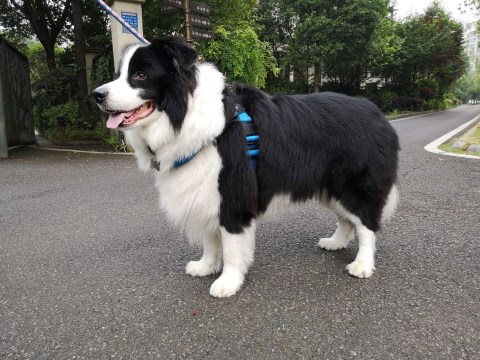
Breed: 2594-n000109-Border_collie